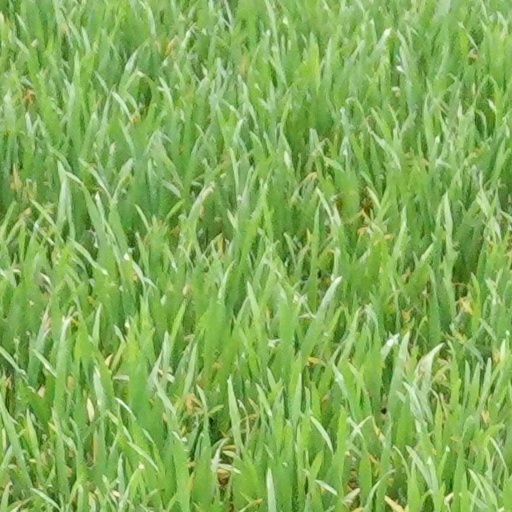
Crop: wheat